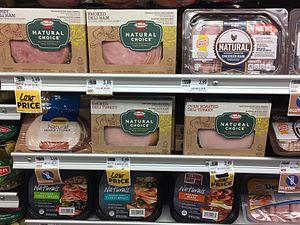
L'invocation à la nature est un procédé rhétorique qui suppose qu'une chose est bonne car naturelle, ou mauvaise car non naturelle. Sans définir ce qu'on définit par nature ou sans analyser le contenu de l'argumentation, ce procédé peut relever du sophisme génétique.